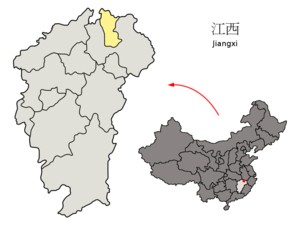
Jingdezhen / Administrative enheder
Jingdezhens beliggenhed i Jiangxi
Jingdezhen, eller Fowliang, er en by på præfekturniveau i provinsen Jiangxi i det centrale Kina. Præfekturet har et areal på 5,256 km² og en befolkning på 1.554.000.